Rüeggisberg

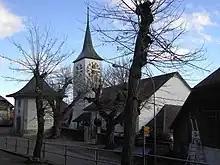
Village church

From the , 1,562 or 80.6% belonged to the Swiss Reformed Church, while 58 or 3.0% were Roman Catholic. Of the rest of the population, there were 3 members of an Orthodox church (or about 0.15% of the population), there were 4 individuals (or about 0.21% of the population) who belonged to the Christian Catholic Church, and there were 83 individuals (or about 4.28% of the population) who belonged to another Christian church. There were 16 (or about 0.83% of the population) who were Muslim. There were 2 individuals who were Buddhist, 5 individuals who were Hindu and 1 individual who belonged to another church. 111 (or about 5.72% of the population) belonged to no church, are agnostic or atheist, and 94 individuals (or about 4.85% of the population) did not answer the question.